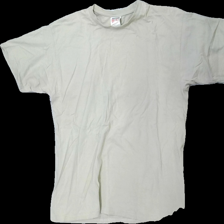
View: front
Type: T-shirt
Category: Men
Brand: Not in the list
Brand text on label: B&C
Colors: Beige
Material: 100% cotton
Cut: Regular
Size: L
Season: All
Holes: Major
Damage: hål
Damage location: top right
Damage 2 location: middle left
Damage 3 location: bottom right
Price range: <50
Recommended usage: Export
Description: beige t-shirt med flera hål upptill